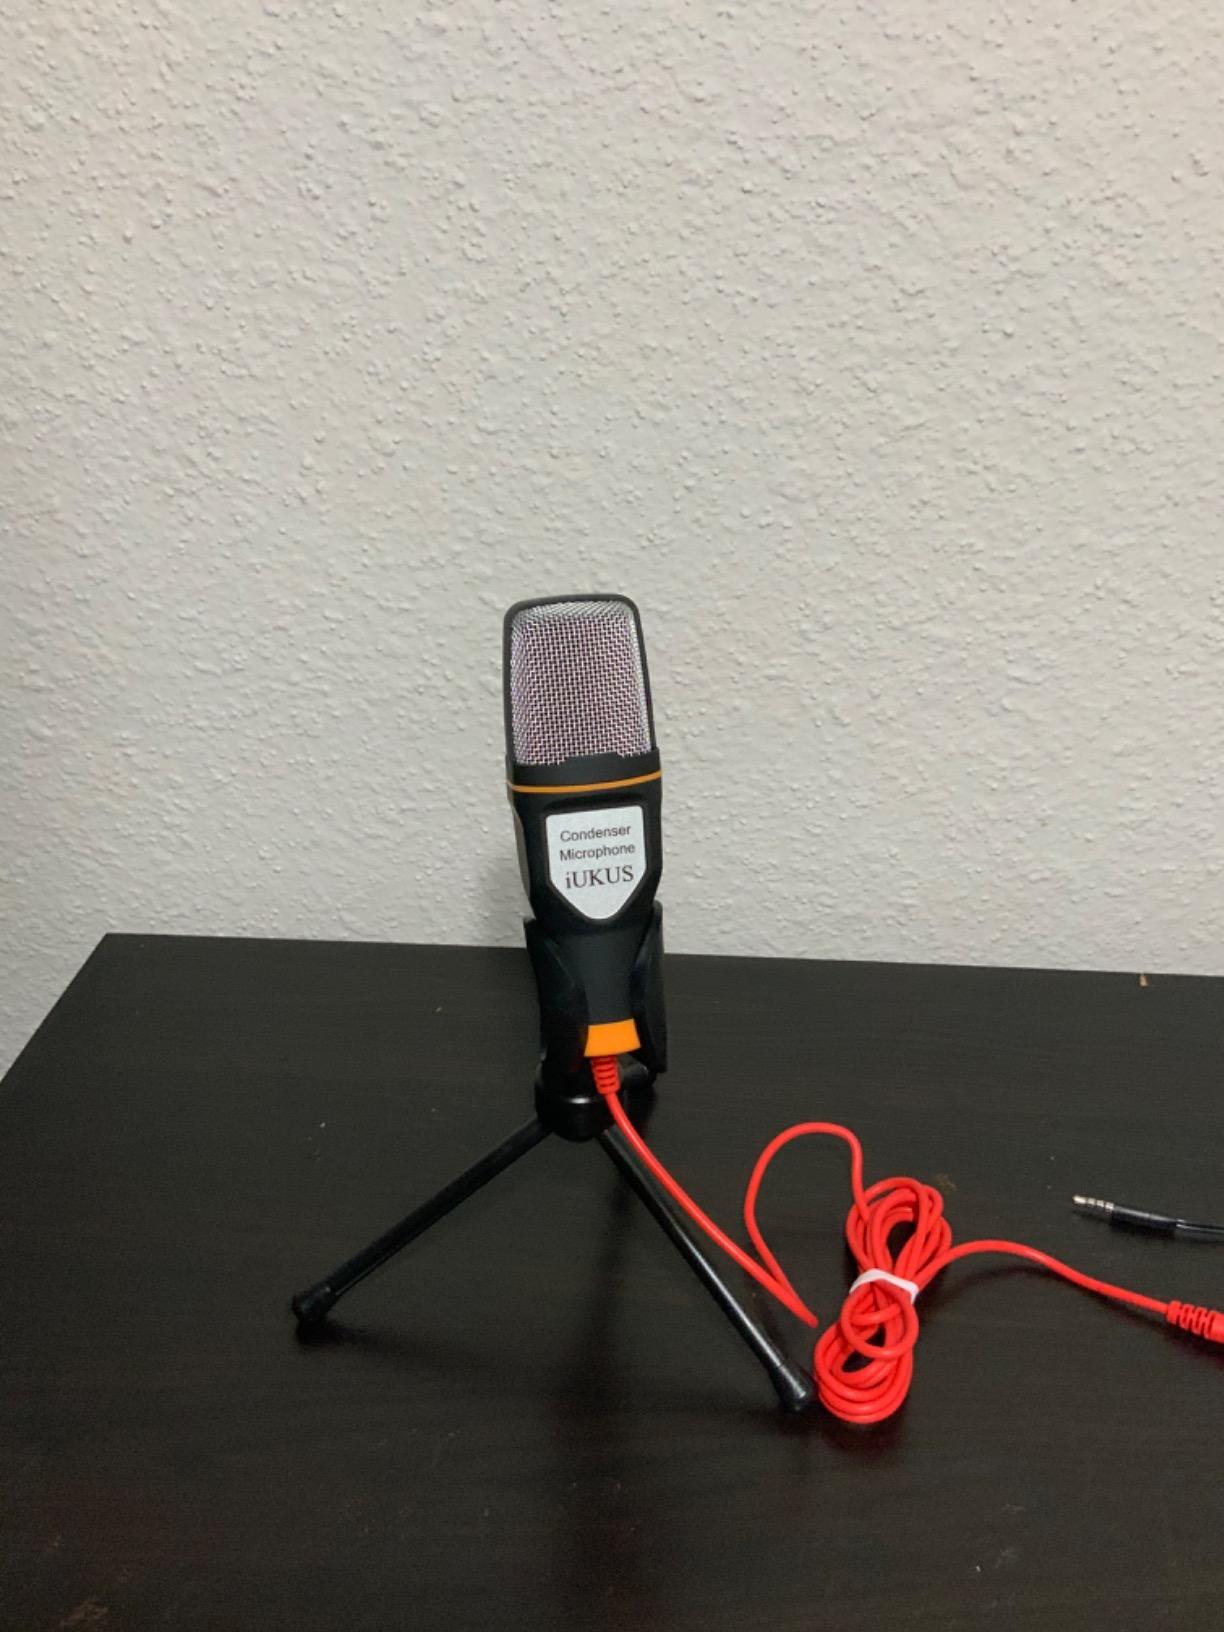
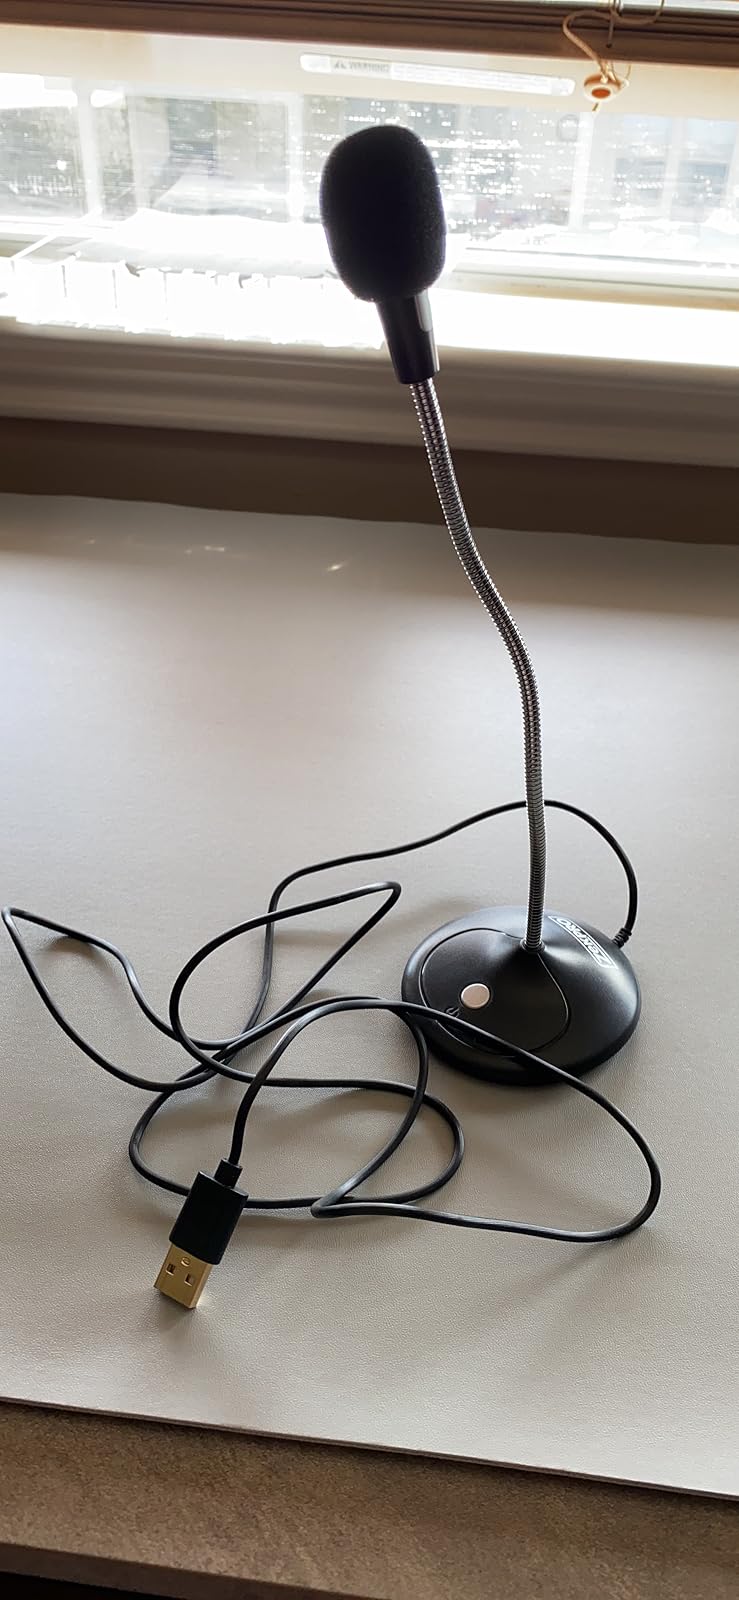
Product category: microphone
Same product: no